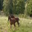
Label: horse